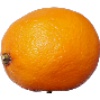
Label: Lemon Meyer 1